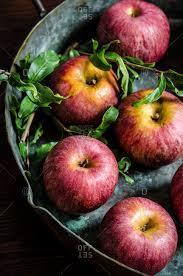
Label: apples